Domna Visvizi

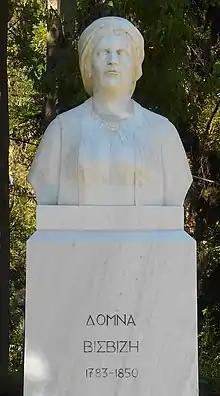
Visvizi's bust in the Pedion tou Areos

Domna Visvizi (Greek: Δόμνα Βισβίζη; 1783–1850) was a Greek maritime captain who fought in the Greek War of Independence. At the outbreak of the war, Visvizi joined her husband Chatzi Antonis Visvizis to fight for the Greek cause onboard the ship "Kalomoira". After her husband was killed in battle in July 1822, Visvizi took command of the ship and continued to fight in the war. Among other contributions, Visvizi aided in the Greek capture of the island of Euboea. After running low on funds and being rejected additional funding by the Greek leadership, Visvizi gave over the "Kalomoira" to the Greek navy in 1824. After the war she was left destitute and with next to no government support lived in poverty until her death in 1850.